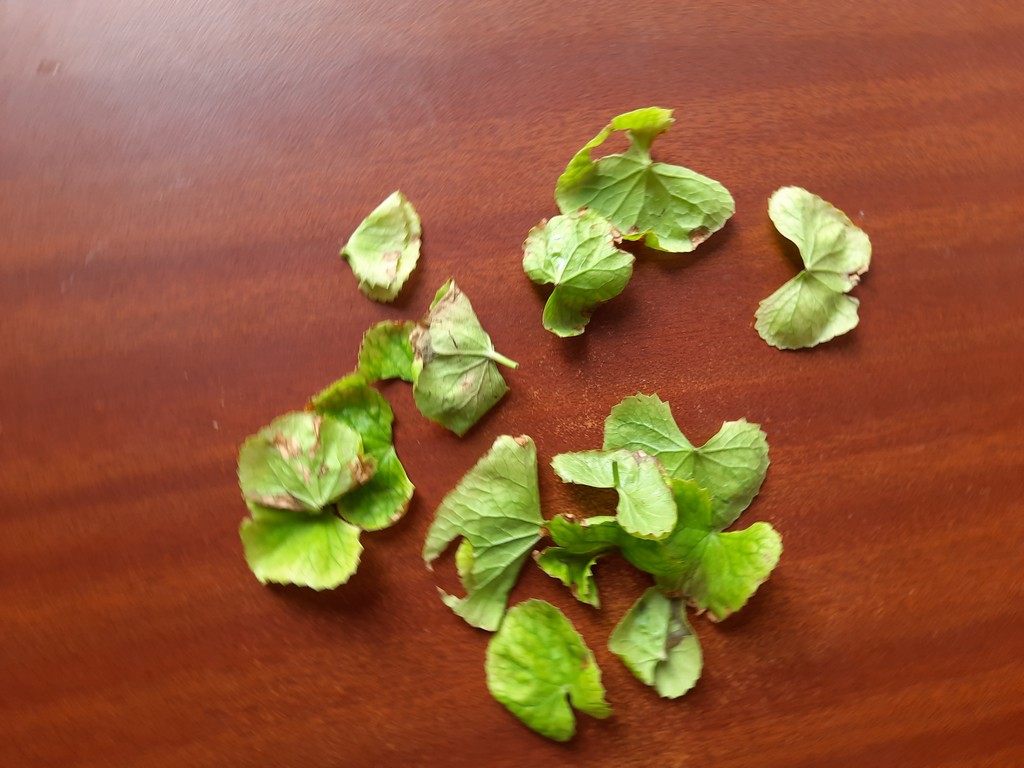
Label: Unhealthy